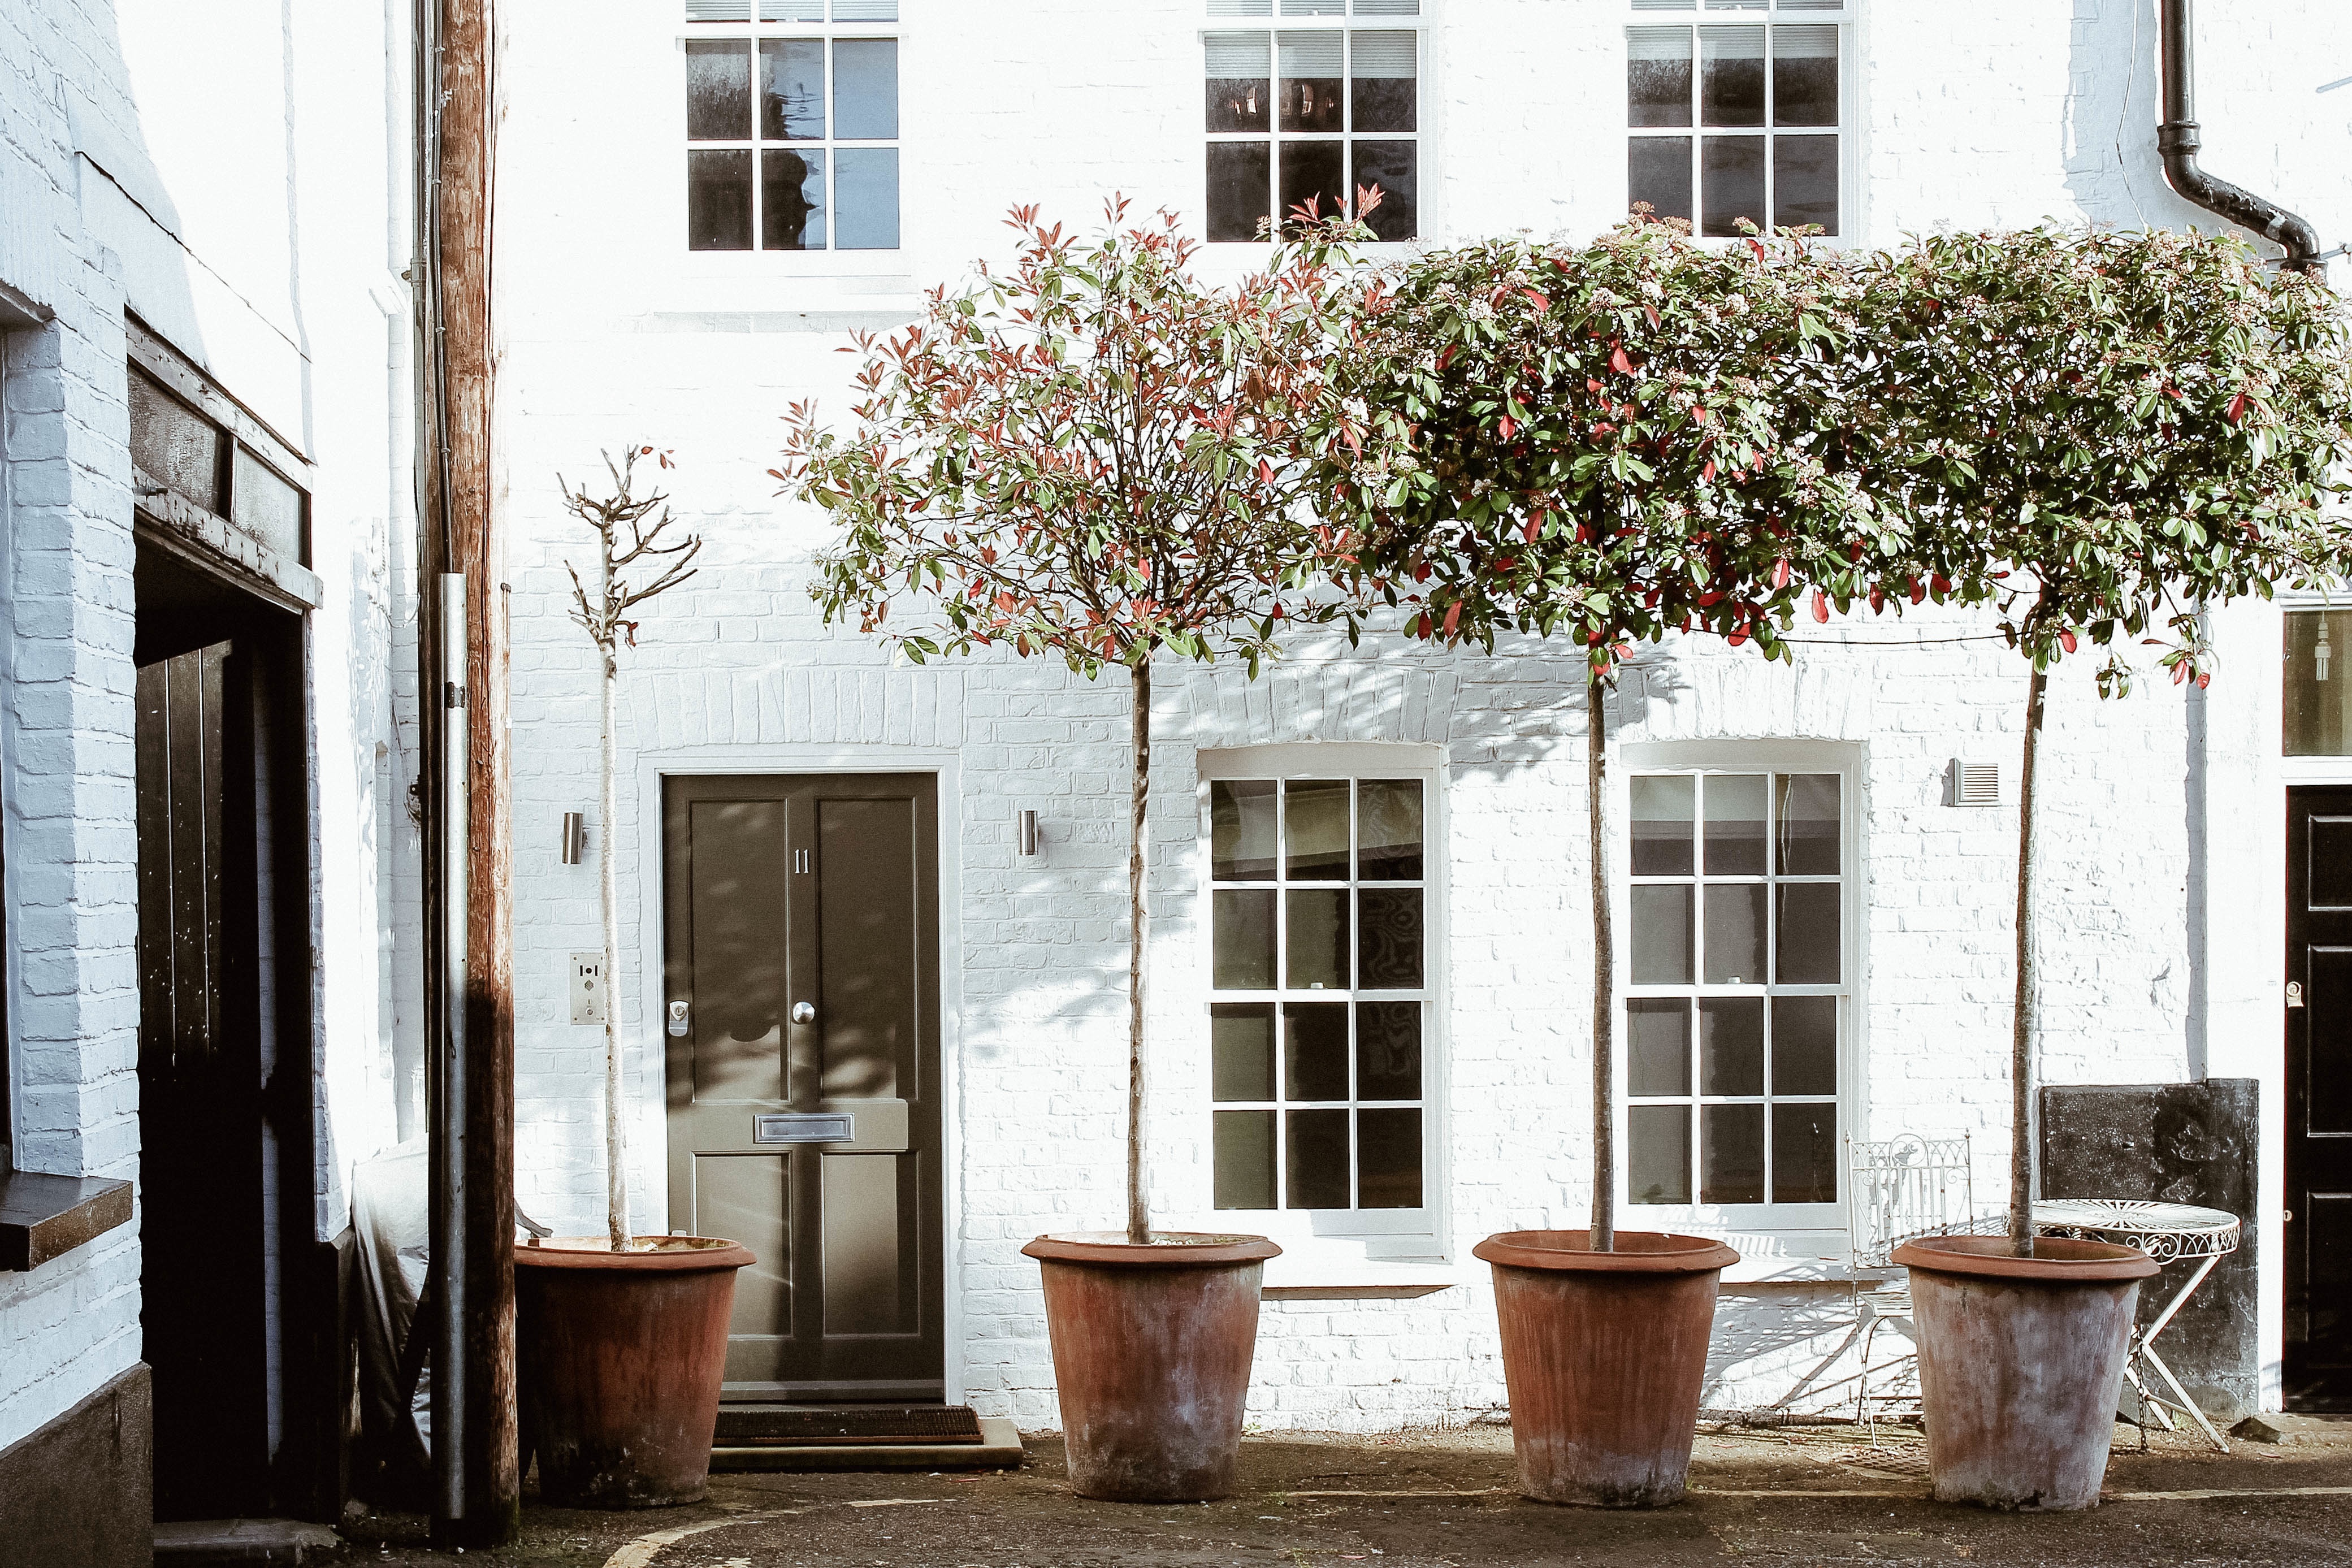
house, window, building, home, balcony, cottage, facade, property, interior design, courtyard, estate